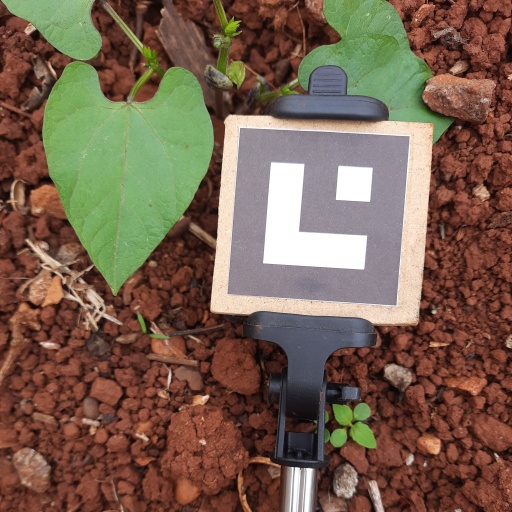
Observations: wavy surface, no eating holes, under shade